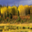
Label: forest